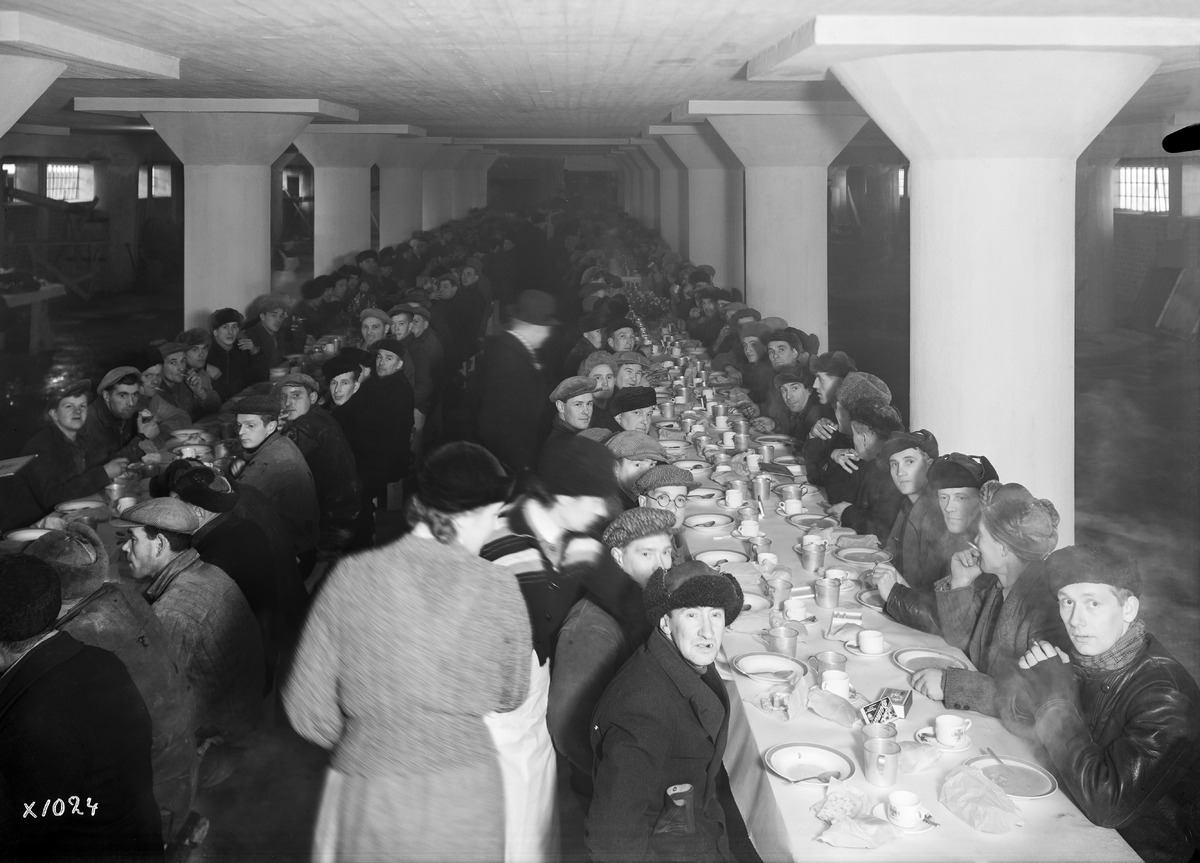
SOK:n Oulun uuden toimitalon harjannostajaiset
The roofing celebration of SOK's new office building in Oulu
sisällön kuvaus: SOK:n Oulun uuden toimitalon harjannostajaiset 22.11.1937. content description: The roofing celebration of SOK's (Finnish Retailing Cooperative Organisation) new office building in Oulu on November 22, 1937.
Vuosi: 1937
Paikka: Suomi, Oulu, Suomi, Pohjois-Pohjanmaa, Oulu
Aiheet: SOK; osuuskaupat; harjannostajaiset; harjakaiset; sisäkuva; ryhmäkuva; osuuskunnat; osuusliikkeet; toimistorakennukset; liikerakennukset; office buildings; commercial buildings; roofing celebrations; retailing cooperatives; consumer cooperatives; cooperative shops